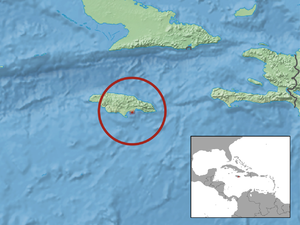
Le Cyclure terrestre de la Jamaïque, ou Iguane terrestre de la Jamaïque, est une espèce de sauriens de la famille des Iguanidae. Endémique de la Jamaïque où l'espèce était autrefois largement distribuée, on ne l'y trouve plus aujourd'hui que dans la région des Hellshire Hills. Ce grand iguane au corps massif du genre Cyclura est de couleur verte à vert-bleuâtre. Il présente une crête dorsale épineuse. C'est un animal herbivore qui se nourrit principalement de feuilles, de fleurs et de fruits. L'espèce a très fortement décliné au cours du XXᵉ siècle, notamment du fait de la disparition de son habitat et de la prédation par la Mangouste indienne grise, introduite sur l'île pour contrôler les populations de serpents. On a même cru l'espèce disparue en 1948, avant qu'elle ne soit redécouverte en 1990.